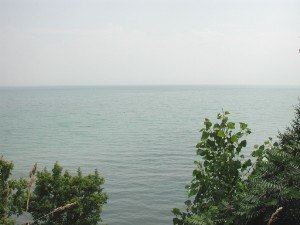
Lake Erie
Lake Erie set fra en høj skrænt ved Leamington, Ontario, Canada
Lake Erie er en af de fem store søer i Nordamerika som udgør Great Lakes. Lake Erie er plaget af forurening og deraf følgende algeopblomstring.